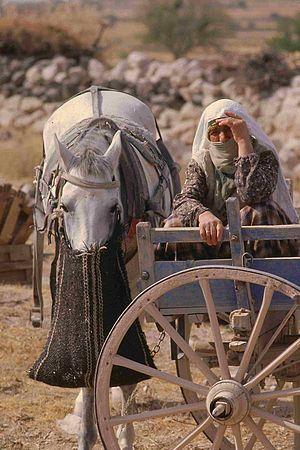
L'histoire du cheval en Turquie est liée à l'expansion du cheval arabe, et à la présence du cheval Turkoman, dont Byerley Turk était probablement un représentant. Les premiers haras nationaux de l'Empire ottoman sont créés dans les années 1880, le premier haras de la république de Turquie ouvre en 1924 à Karacabey.
Une mangeoire est une auge contenant la nourriture pour le bétail ou pour des animaux sauvages, notamment dans les réserves naturelles. Il s'agit aussi de l'auget où mangent les oiseaux de basse-cour, de volière ou les oiseaux sauvages. La mangeoire peut être en pierre, bois, métal ou plastique. Elle est aussi bien en plein air que dans une étable et parfois équipée d'un distributeur automatique d'aliments. Elle peut aussi n'être qu'un simple seau ou une musette-mangeoire.